Cotuit Kettleers

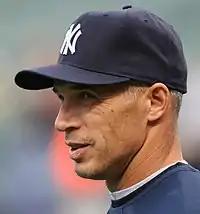
Joe Girardi

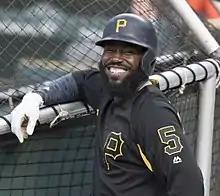
Josh Harrison

The CCBL Hall of Fame and Museum is a history museum and hall of fame honoring past players, coaches, and others who have made outstanding contributions to the CCBL. Below are the inductees who spent all or part of their time in the Cape League with Cotuit.